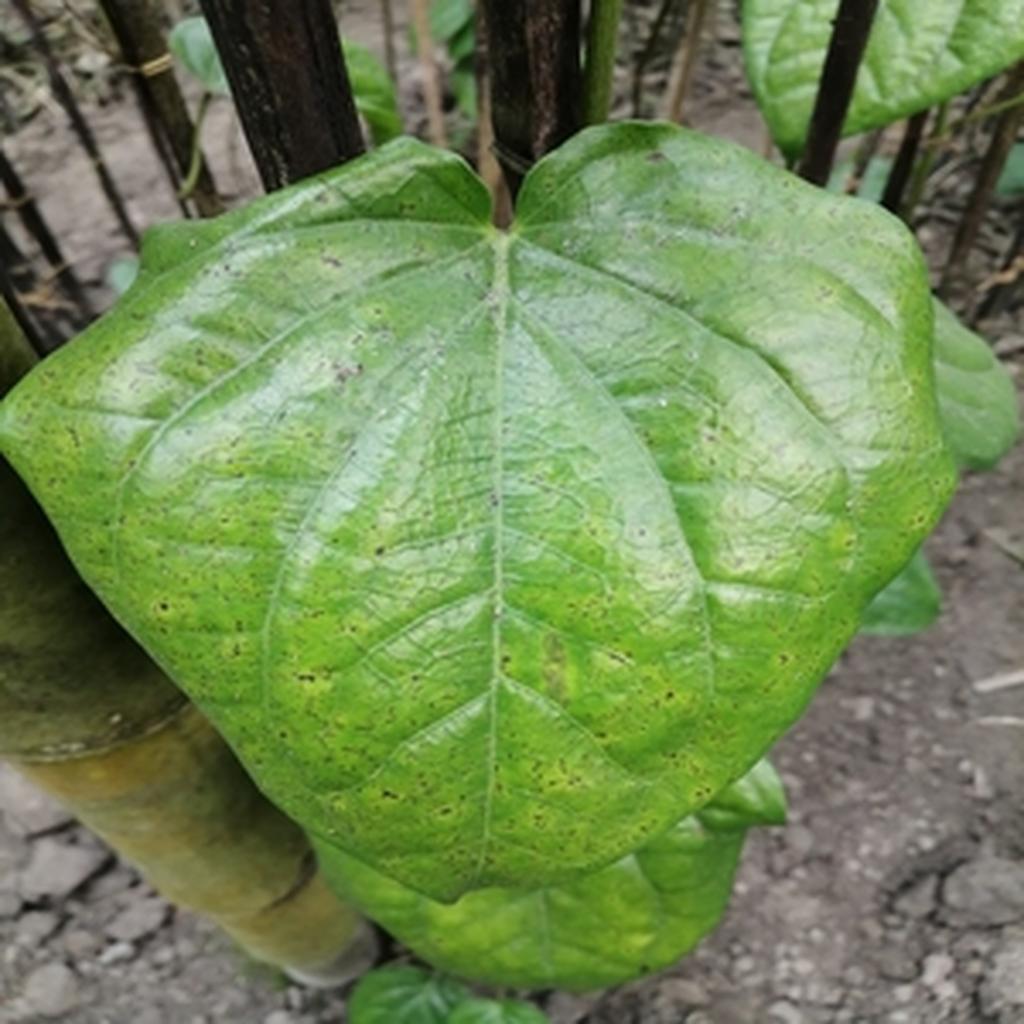
Label: Leaf_Spot